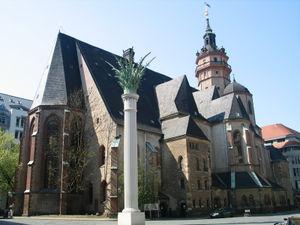
L’Oratorio de Noël est une œuvre de Jean-Sébastien Bach composée en 1734 à Leipzig, écrite pour être chantée à l'église, avec orchestre, pendant le temps de Noël.
Les « Montagsdemonstrationen » sont un élément essentiel du tournant décisif imposé à leur gouvernement en automne 1989 par les citoyens opposés au régime communiste de la RDA. Le slogan Wir sind das Volk ! a rassemblé, semaine après semaine, des centaines de milliers d'habitants en protestation contre la politique du gouvernement et contre le système alors en place de Karl-Marx-Platz, d’abord à Leipzig, puis dans de nombreuses villes de RDA. Ces manifestations non violentes ont débouché sur la chute du mur de Berlin et la réunification allemande.